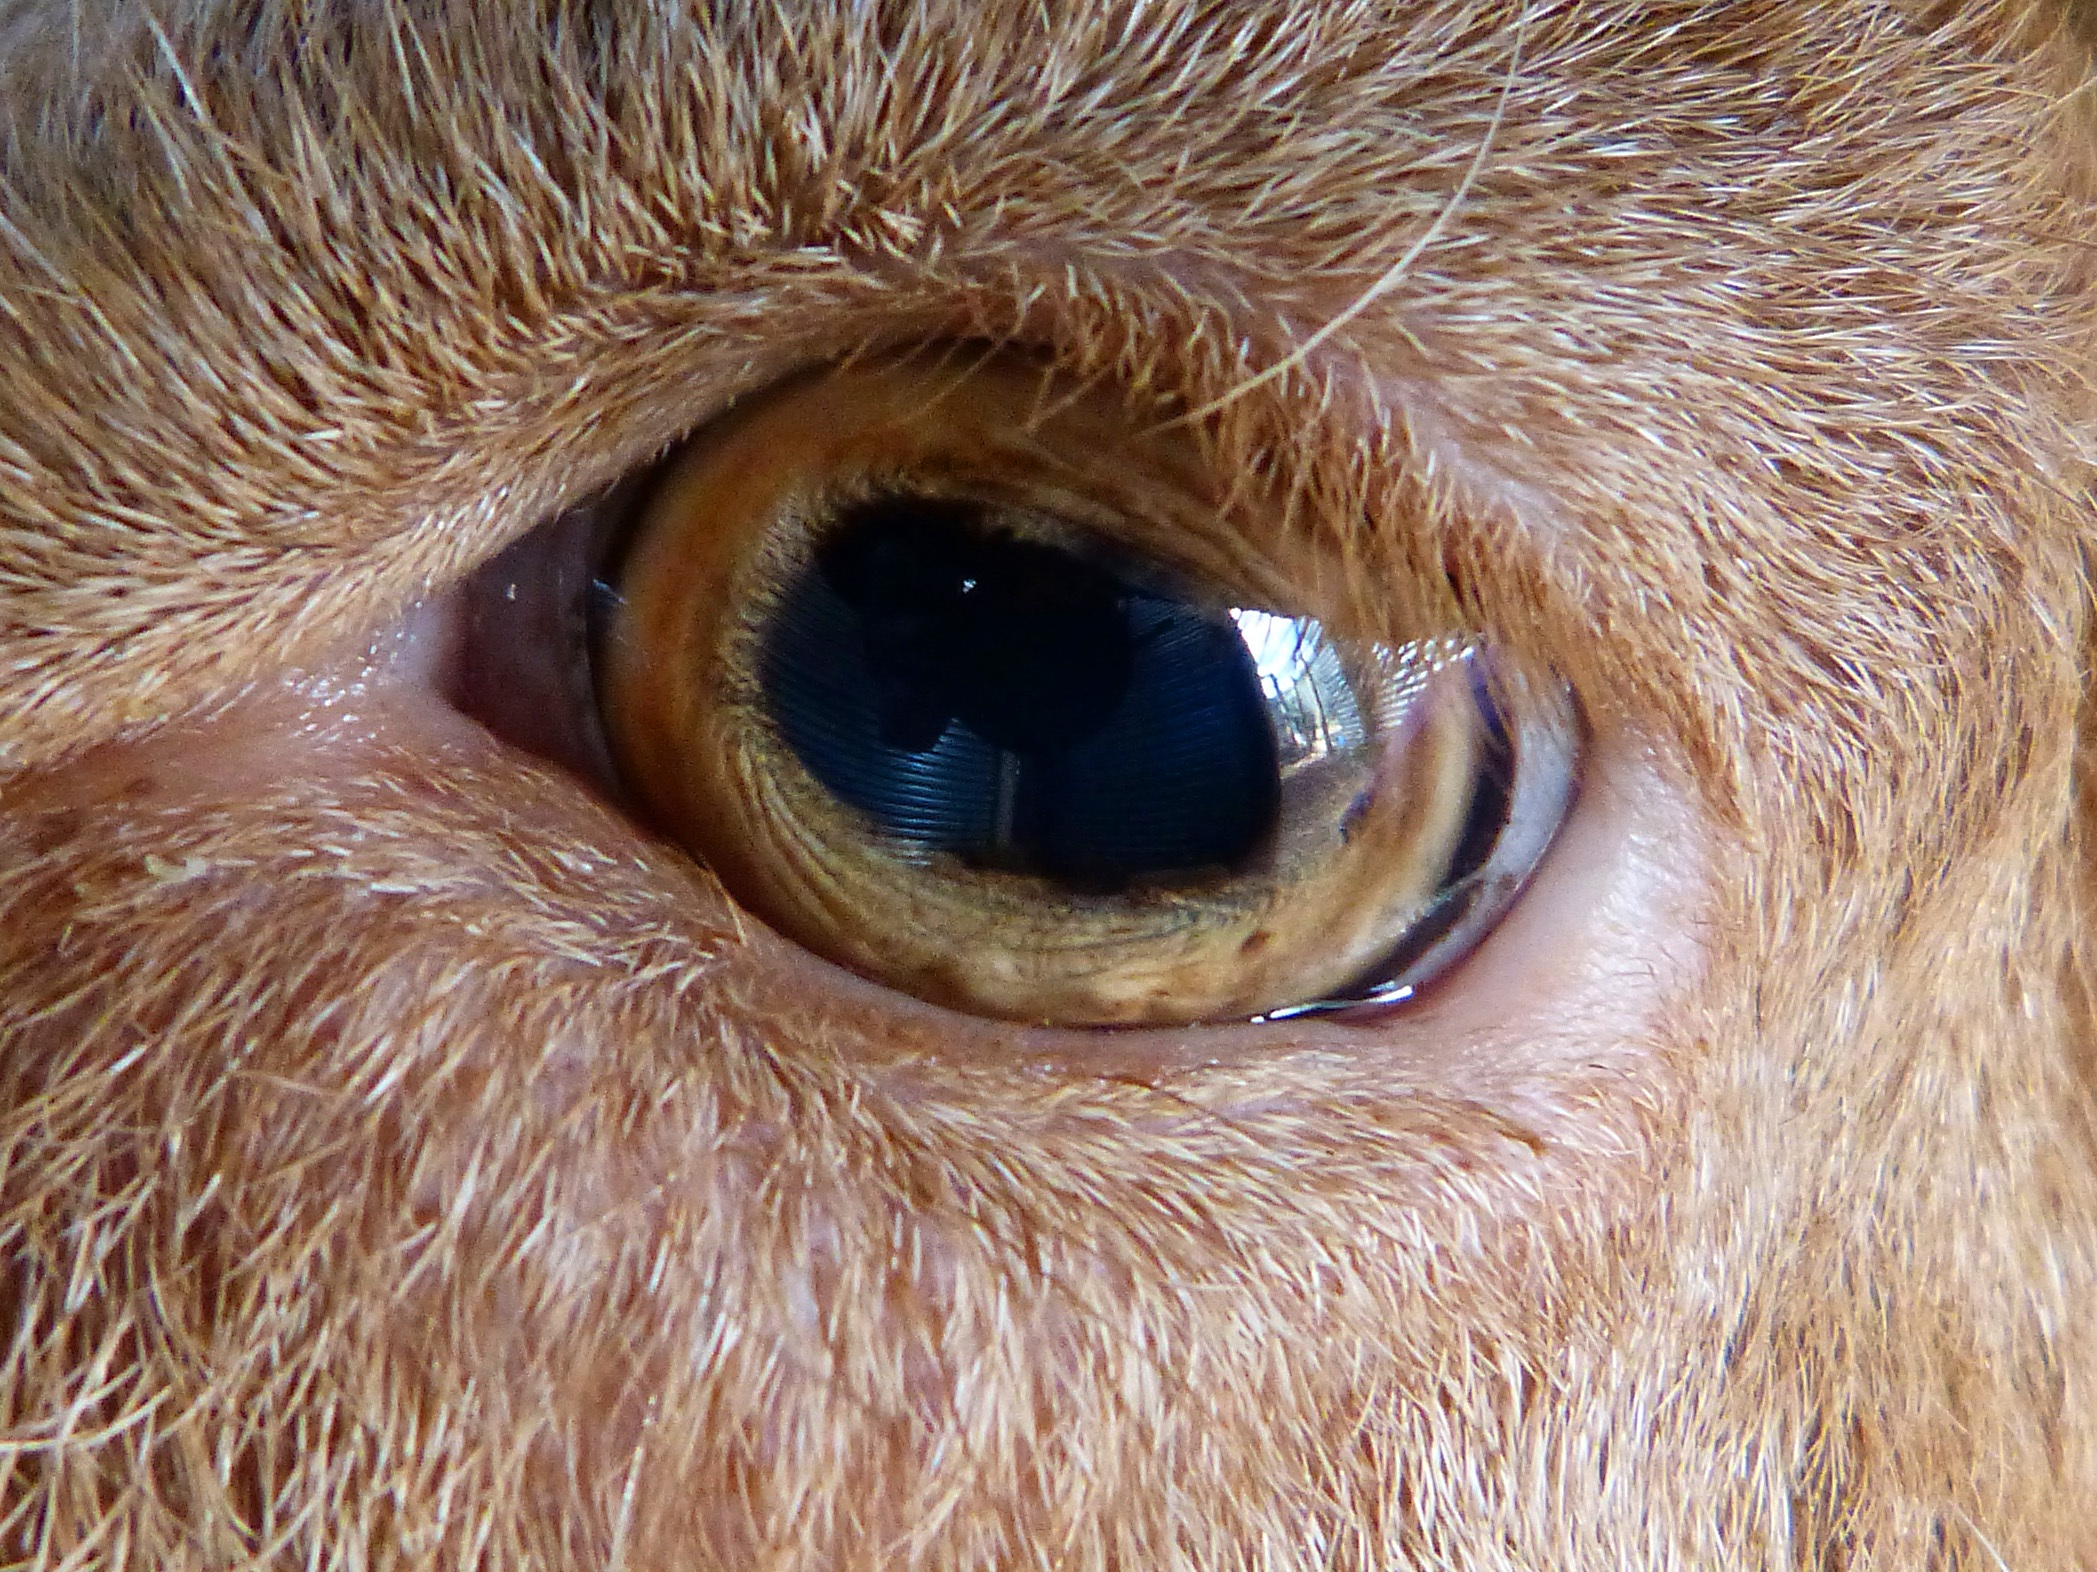
photography, goat, mammal, mane, ear, close up, human body, nose, whiskers, snout, eye, head, detail, organ, goat eye